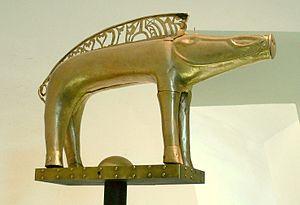
Réplique réassemblée au Keltenmuseum de Hallein (Salzbourg) de l'enseigne gauloise découverte en 1989 à Soulac-sur-Mer (Gironde) - Tôle de laiton - 1er siècle av. J.C. - l'original est conservée dans l'état d'origine, démontée, au musée d'art et d'archéologie de Soulac-sur-Mer.
Le sanglier-enseigne de Soulac-sur-Mer est une représentation stylisée gauloise d'un sanglier en tôles de laiton dont la fonction devait être l'enseigne d'une tribu ou un étendard de guerre. C'est un exceptionnel objet représentatif de l'art celtique.
Soulac-sur-Mer est une commune du Sud-Ouest de la France, dans le département de la Gironde, en région Nouvelle-Aquitaine.